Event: Nepal Earthquake
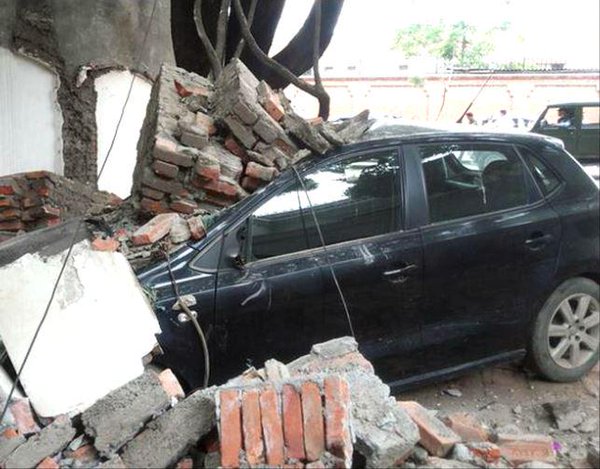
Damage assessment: damage